Twitch (service)

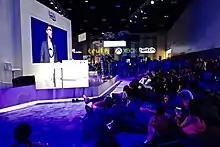
TwitchCon 2016

ESL tournaments have aired on Justin.tv and later Twitch.tv since 2009. The platform has also been a longtime broadcaster of the Evolution Championship Series.